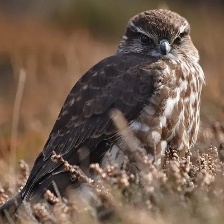
Species: MERLIN
Scientific name: FALCO COLUMBARIUS